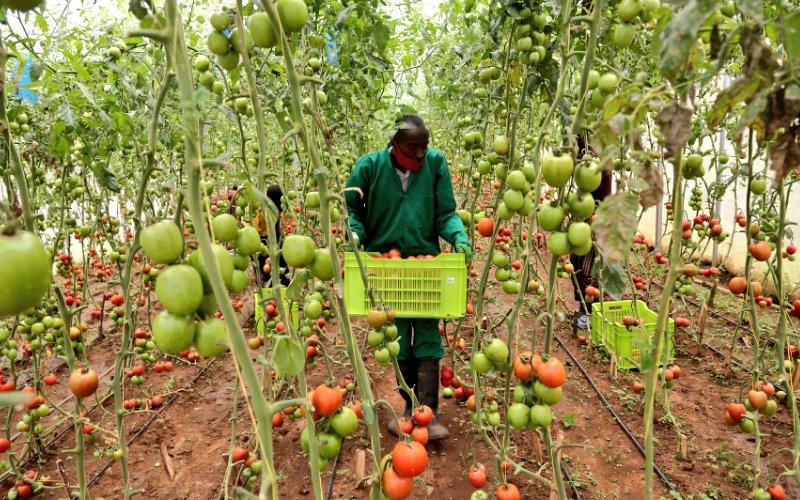
Mkulima amebebelea tenga la nyanya lililojaa akiliondoa ndani ya shamba na kulipeleka mahali pengine kwa ajili ya kuhifadhi ili baadaye yapelekwe sokoni. Zao hili limezaa kwa wingi ndio maana watu wengine watatu wanamsaidia kuzivuna. Wakati mwingine kutumia mashine za kisasa kwa ajili ya kuvuna, husaidia sana katika kuongeza kasi na kukomboa wakati hasa wakati wa kuondoa mazao shambani.